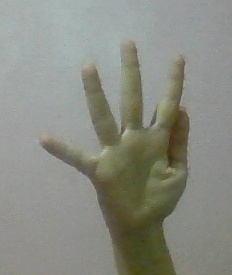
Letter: sheen